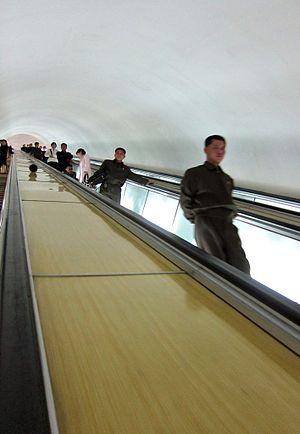
Le métro de Pyongyang est le seul métro de la Corée du Nord. Créé en 1973, il se compose de deux lignes : la ligne Chollima et la ligne Hyŏksin. Les deux lignes se croisent à la station Chŏnu. La fréquentation est estimée entre 300 000 et 700 000 personnes.